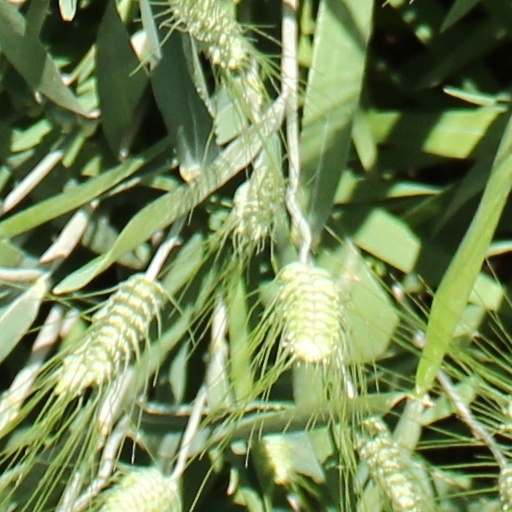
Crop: wheat